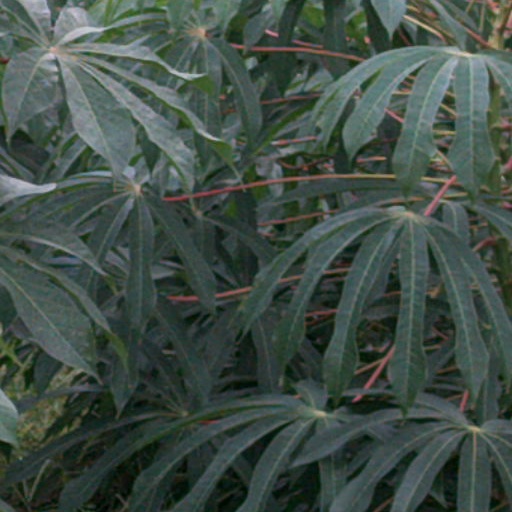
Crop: cassava